North central Florida

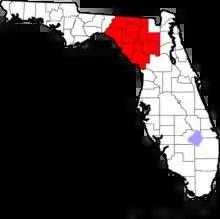
Map of the counties in north central Florida

North central Florida is a region of the U.S. state of Florida which comprises the north-central part of the state and encompasses the north Florida counties of Alachua, Bradford, Columbia, Dixie, Gilchrist, Hamilton, Lafayette, Levy, Madison, Suwannee, Taylor, and Union. The region's largest city is Gainesville, home of the University of Florida and center of the Gainesville metropolitan area, which is the largest metro area of the region. As of 2020, the region had a population of 575,622 people.